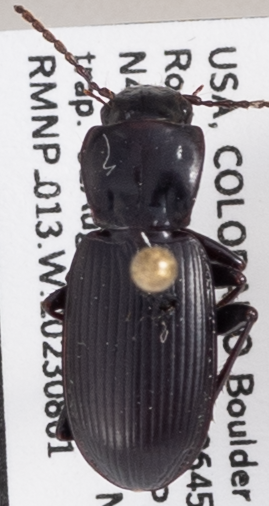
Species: Pterostichus protractus
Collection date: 2023-08-01
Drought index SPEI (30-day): -0.006
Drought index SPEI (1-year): -0.078
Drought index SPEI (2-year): -1.038